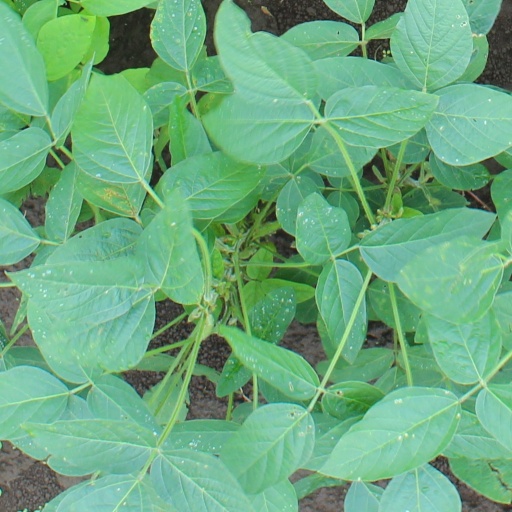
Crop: soybean